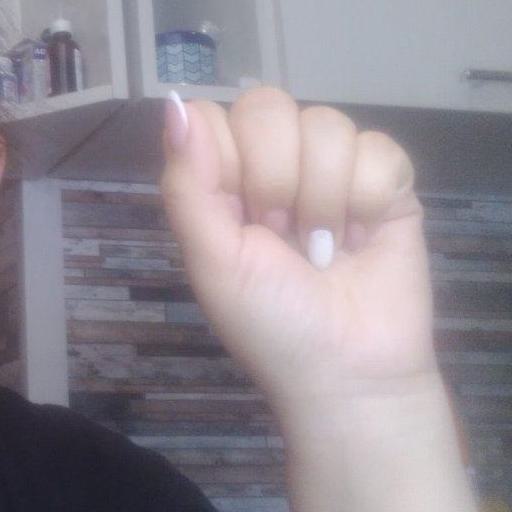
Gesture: fist